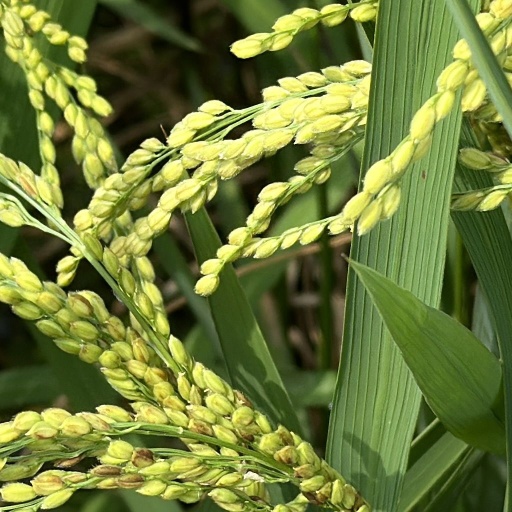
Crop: rice